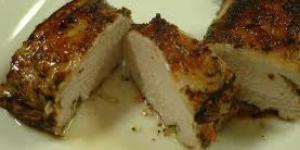
lomo de cerdo en olla spress